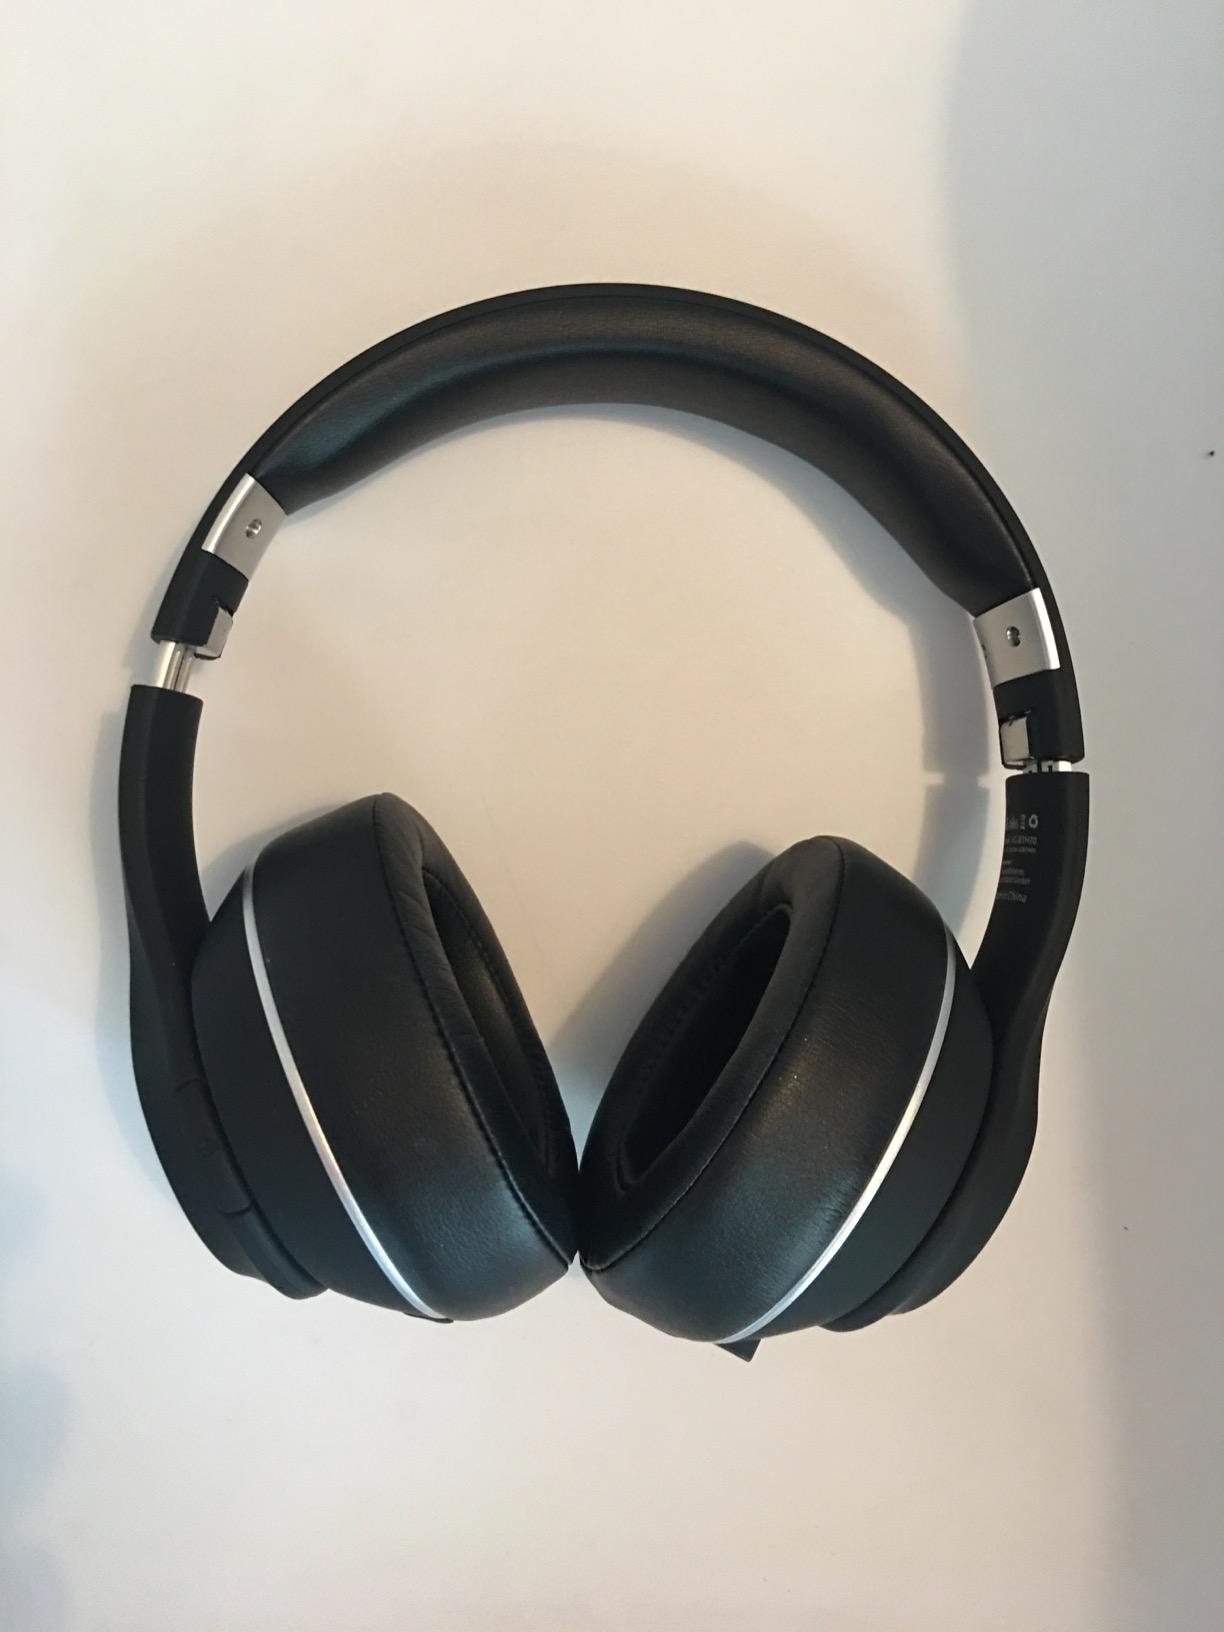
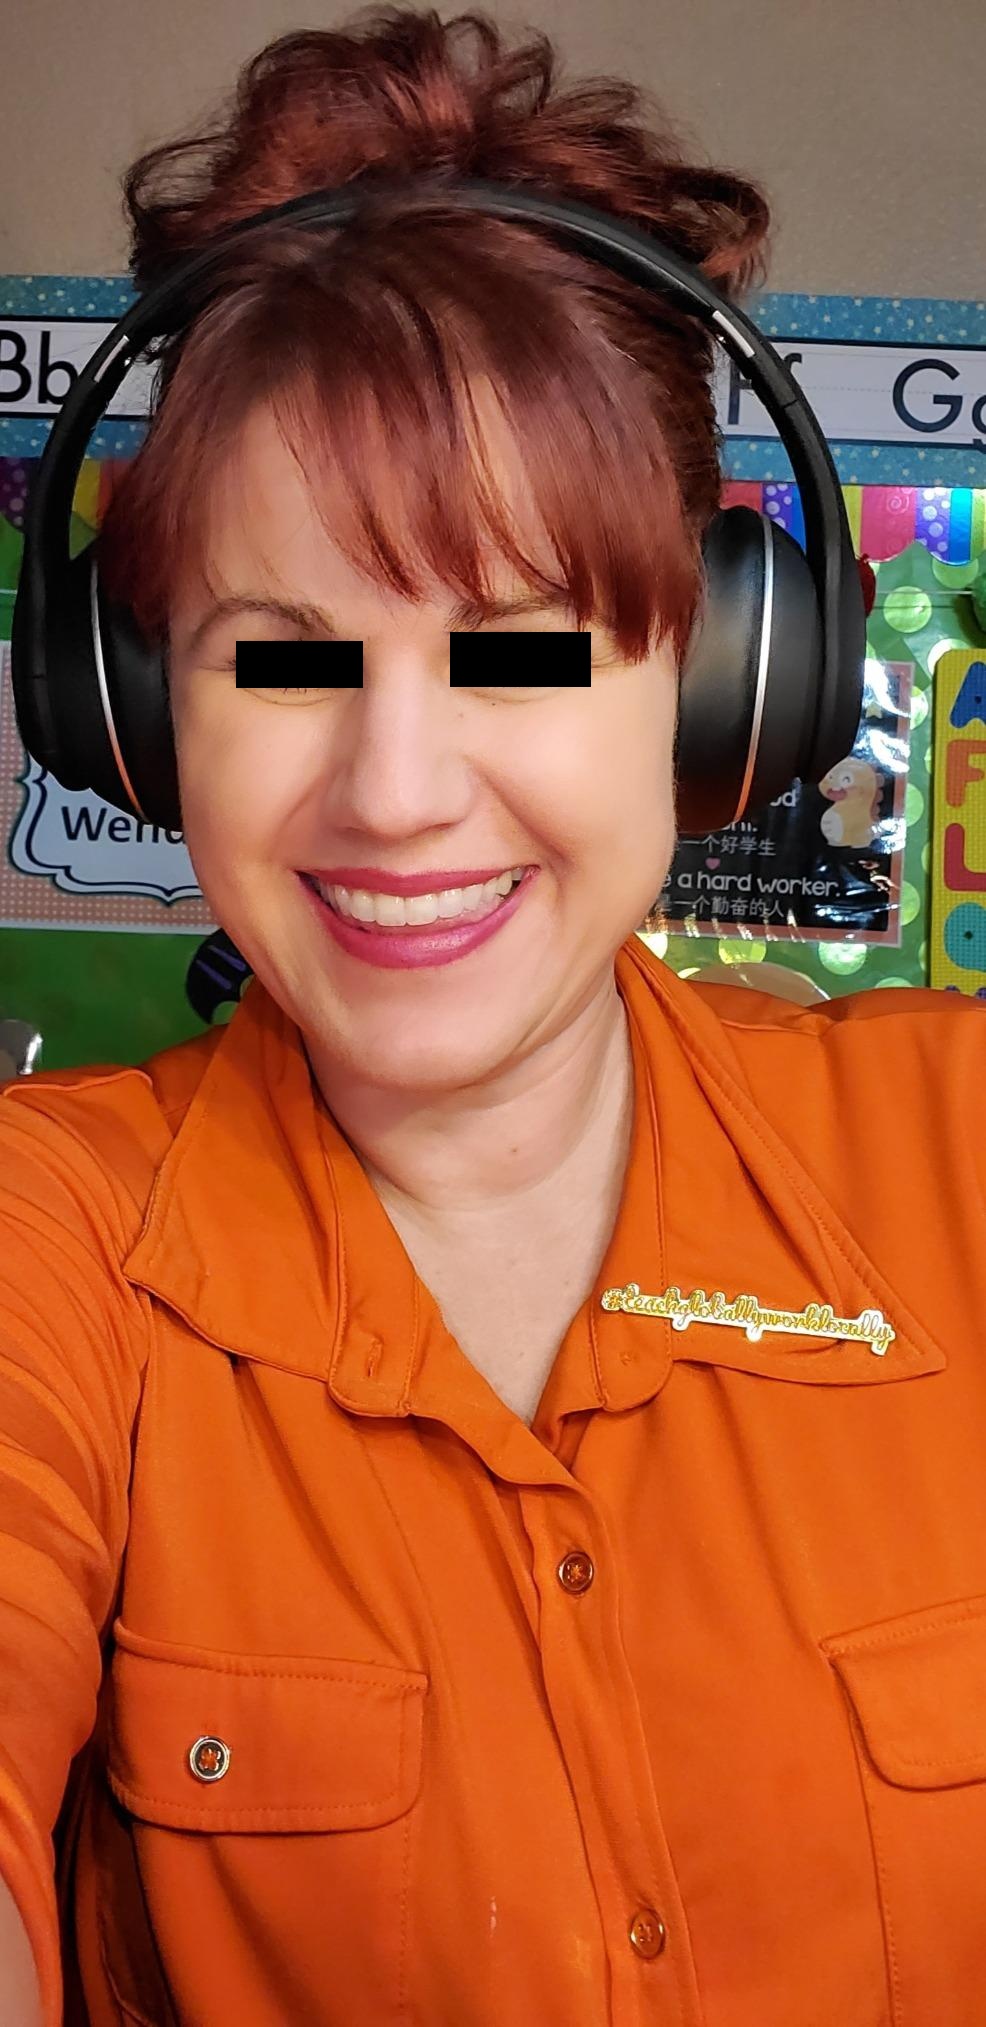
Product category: headphones
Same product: yes